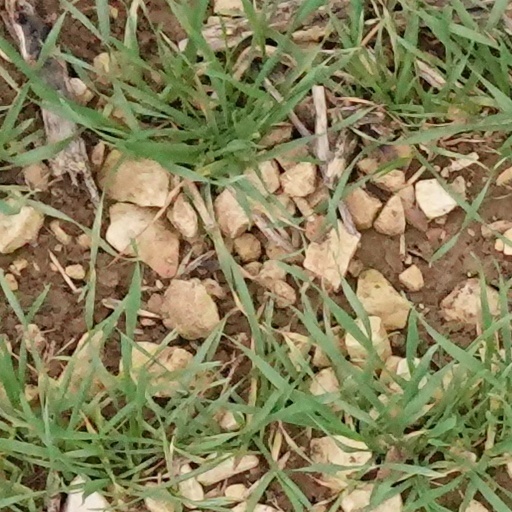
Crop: wheat